Restoration of the Sistine Chapel frescoes

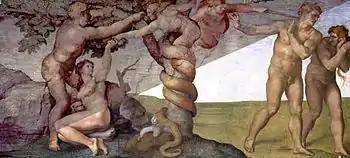
A composite image of "The Fall and Expulsion of Adam and Eve" by Michelangelo. The upper left is shown unrestored, the lower right is shown restored.

The first stage of the physical restoration was to re-attach any areas of the plaster surface (which was approximately 5 mm thick) that were in danger of separating and breaking away. This was done by injecting a polyvinylacetate resin. Earlier bronze braces that had been used to stabilise surfaces were removed in those places where they were causing cracking, and the holes filled. Pigments that appeared to be not well adhered were consolidated with the application of diluted acrylic resin.